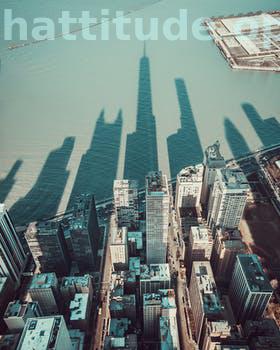
Label: Watermark